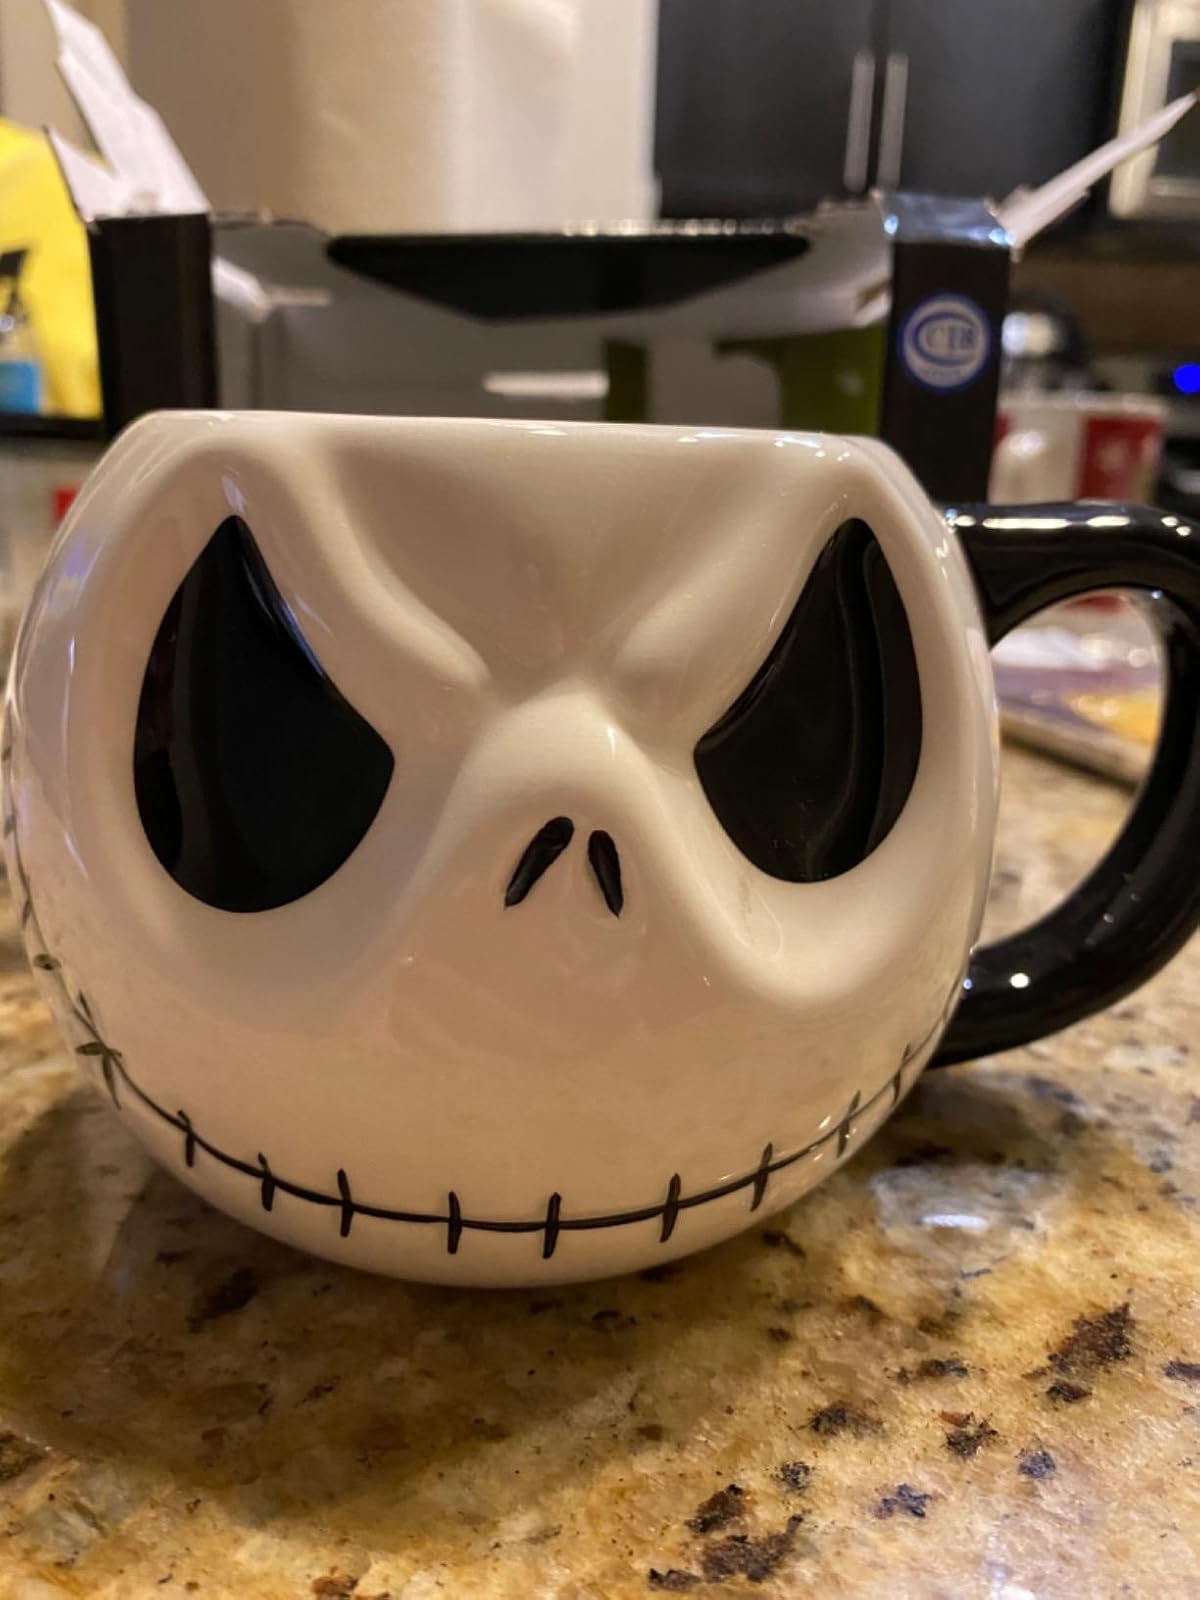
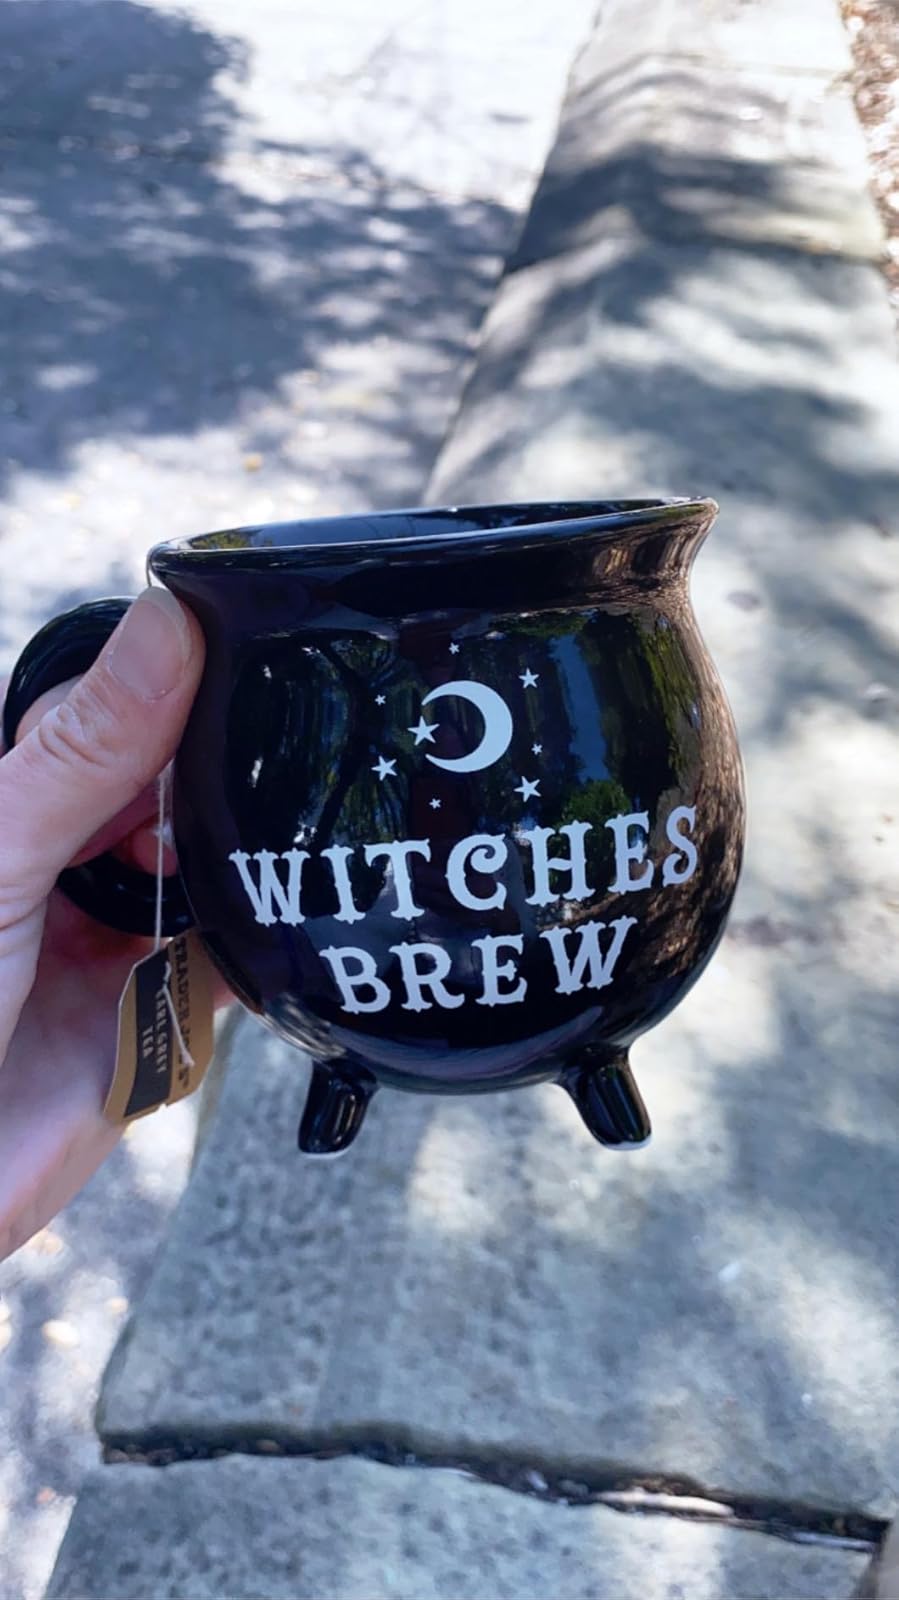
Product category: items_mug
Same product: no